Phyllis Haver

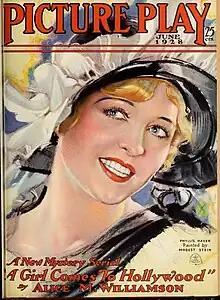
Picture Play, Jun 1928, Phyllis Haver on the cover

Haver auditioned for comedy producer Mack Sennett on a whim. Sennett hired her as one of his original Sennett Bathing Beauties. Within a few years, she appeared as a leading lady in two-reelers for Sennett Studios. In 1923, Buster Keaton cast her as the female lead in his short "The Balloonatic".